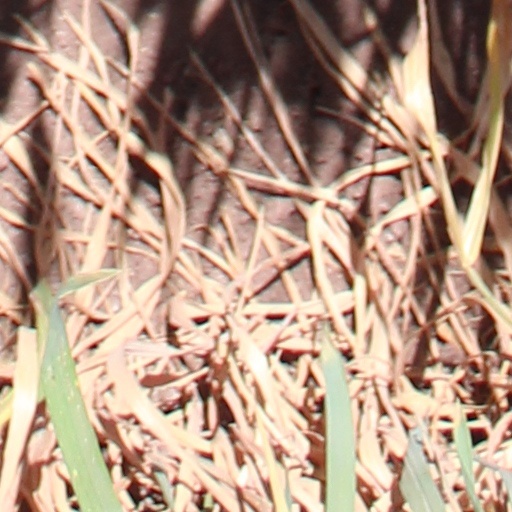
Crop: wheat